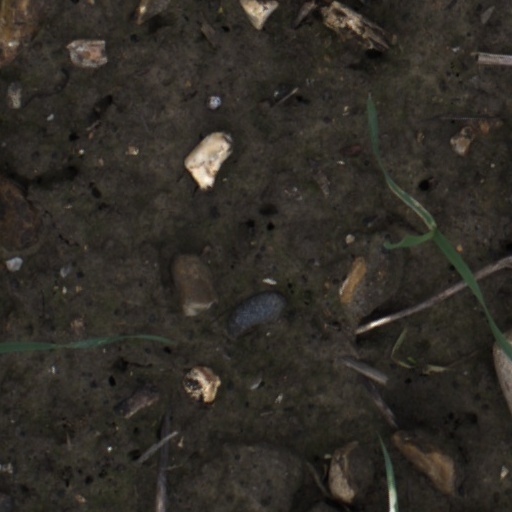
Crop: wheat